Ignis (cycling team)

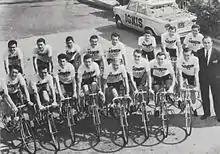
The Ignis team of 1964

Ignis was an Italian professional cycling team that existed from 1954 to 1968. Its main sponsor was Italian home appliance maker Ignis. The team won the team classification of the 1960 Giro d'Italia.